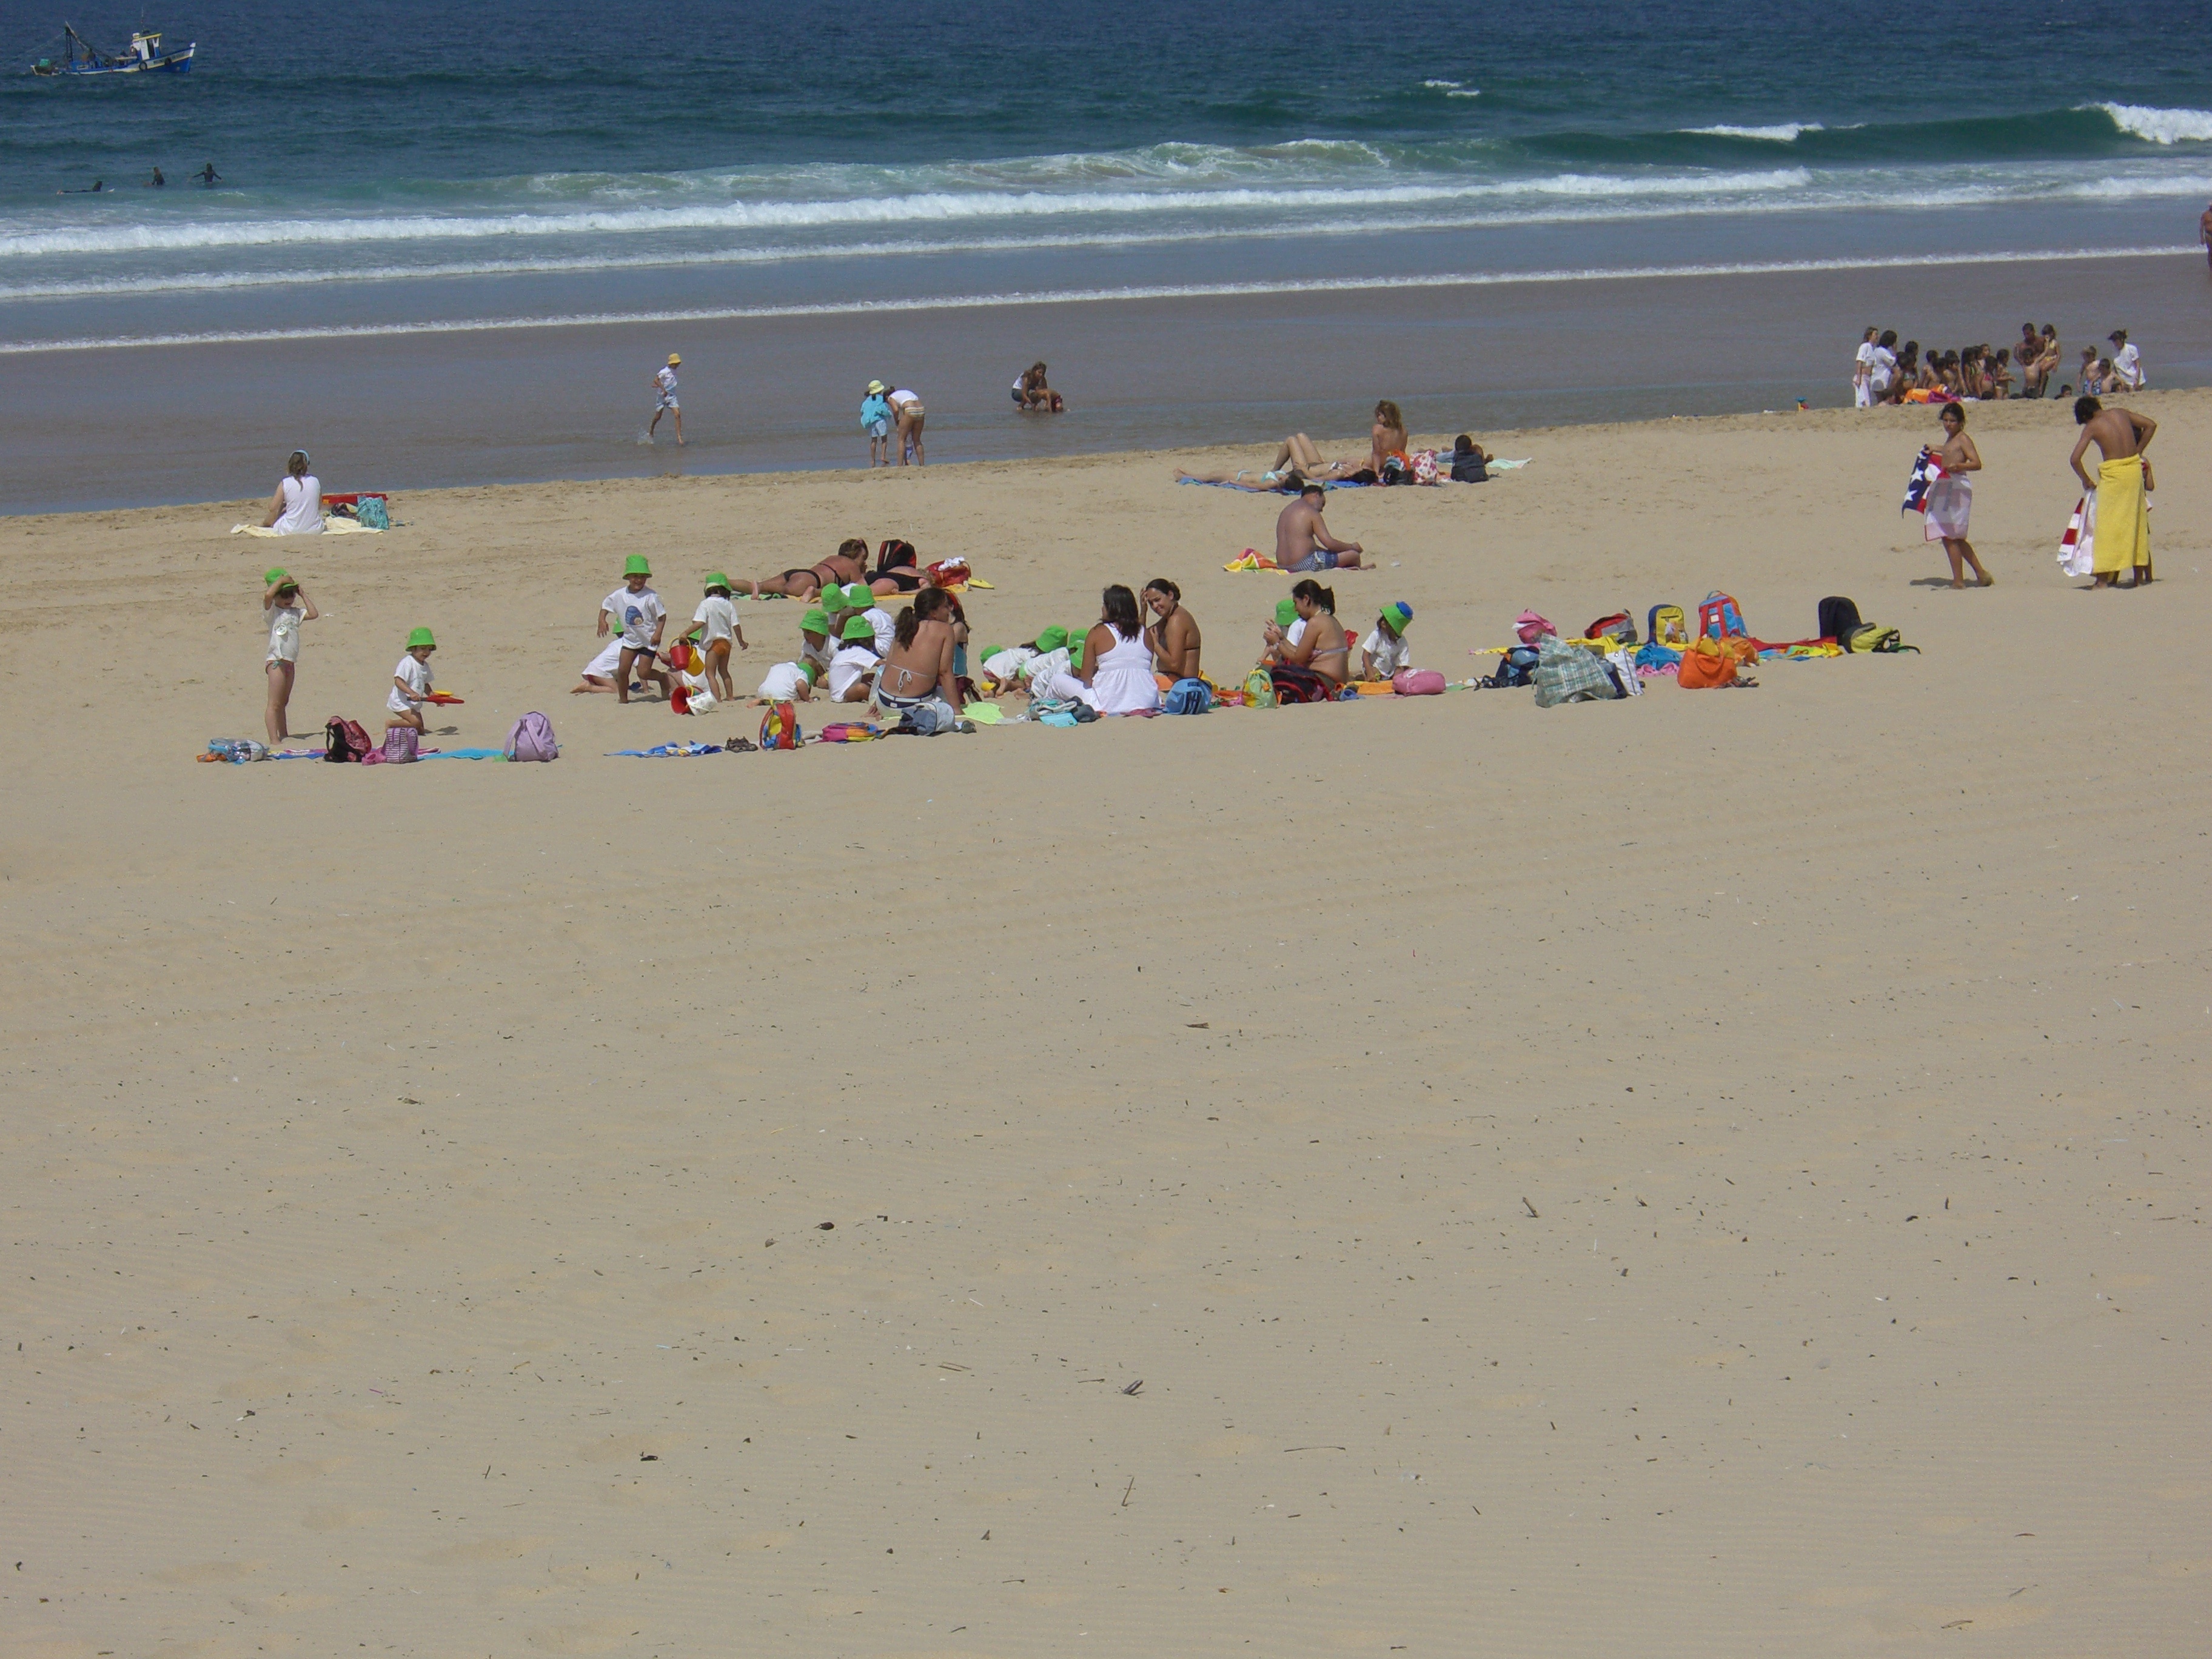
beach, sea, coast, sand, ocean, shore, vacation, bay, material, body of water, portugal, caparica coast